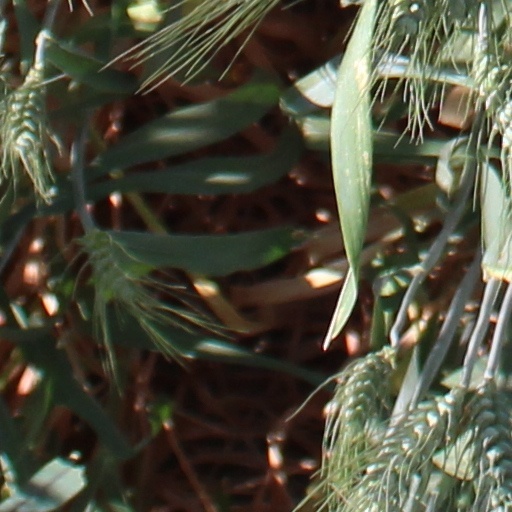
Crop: wheat